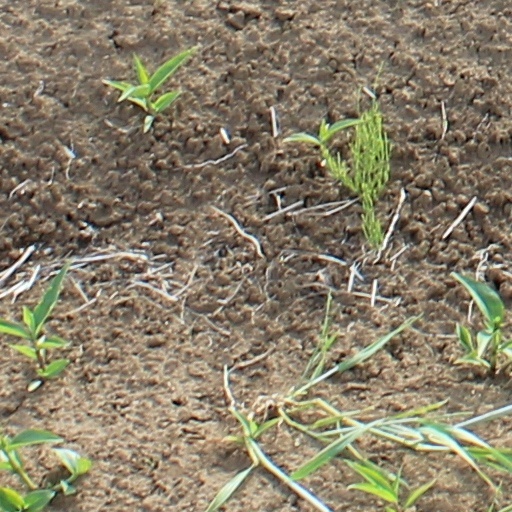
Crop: wheat